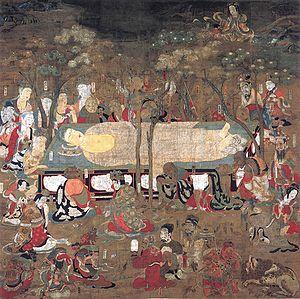
Le terme « trésor national » est utilisé au Japon depuis 1897 pour désigner les biens les plus précieux du patrimoine culturel du Japon